X-ray absorption spectroscopy

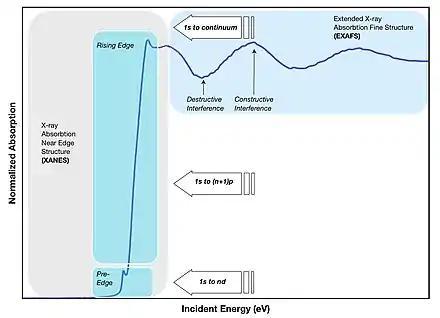
Figure 2: Three regions of XAS data for the K-edge

X-ray absorption spectroscopy (XAS) is a set of advanced techniques used for probing the local environment of matter at atomic level and its electronic structure. The experiments require access to synchrotron radiation facilities for their intense and tunable X-ray beams. Samples can be in the gas phase, solutions, or solids.